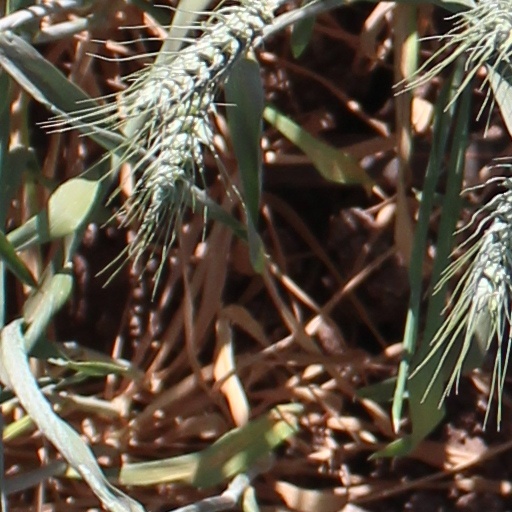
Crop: wheat